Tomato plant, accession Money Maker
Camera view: horizontal (90 deg, fisheye); turntable rotation: 330 degrees
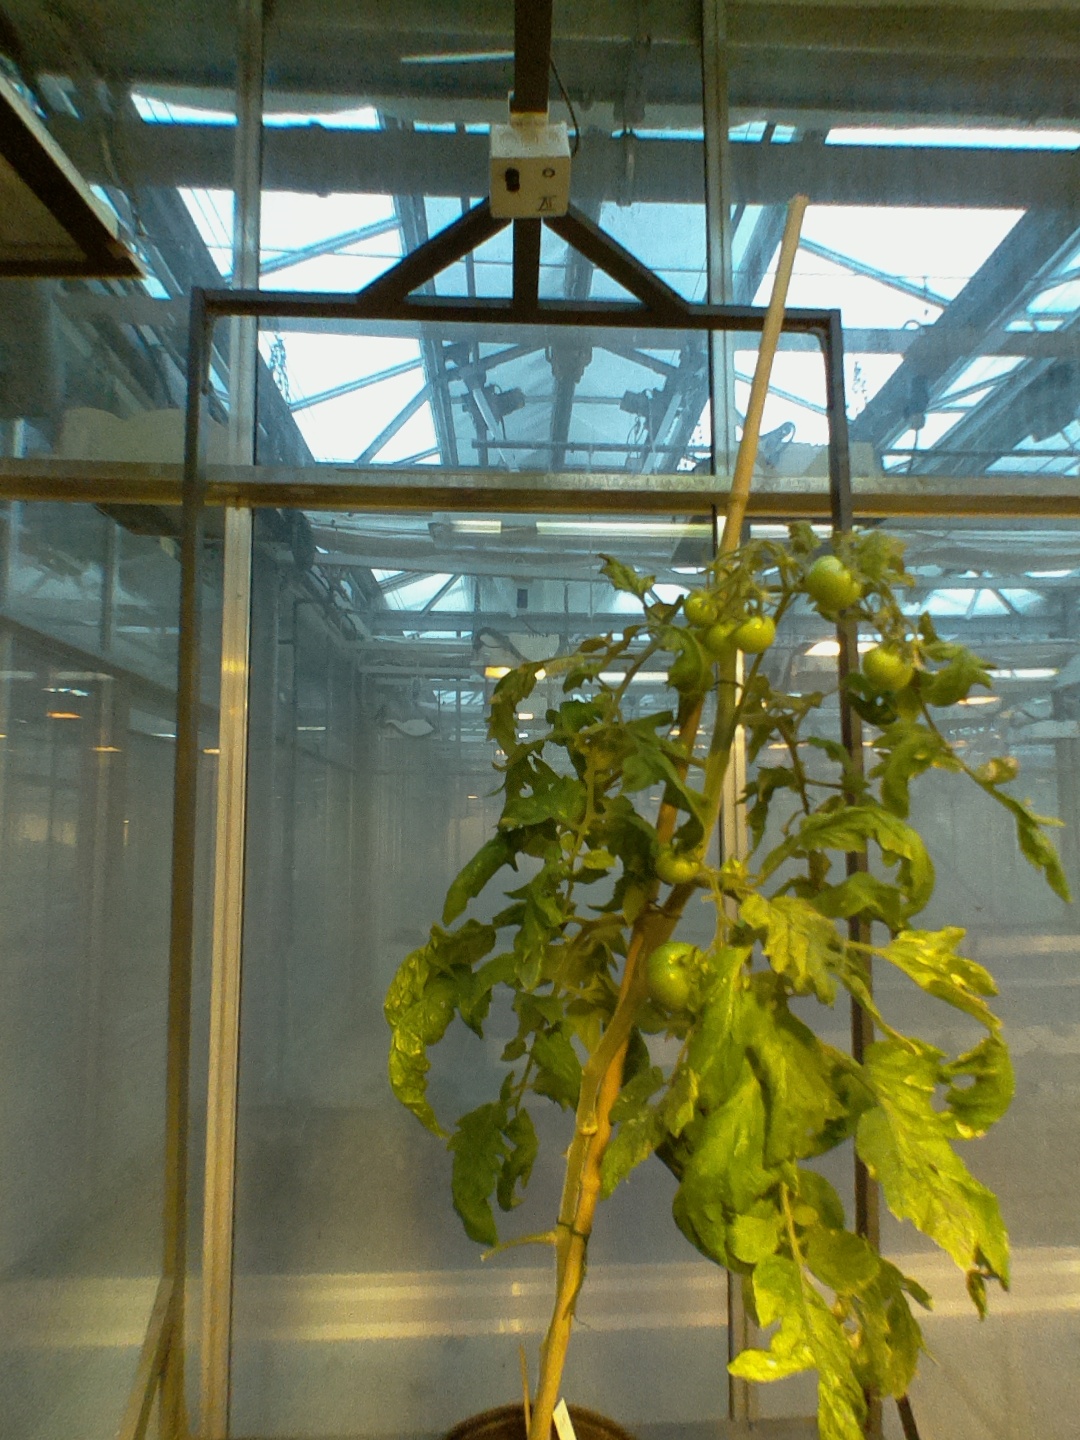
BBCH growth stage 78: 80% -90% of final fruit size